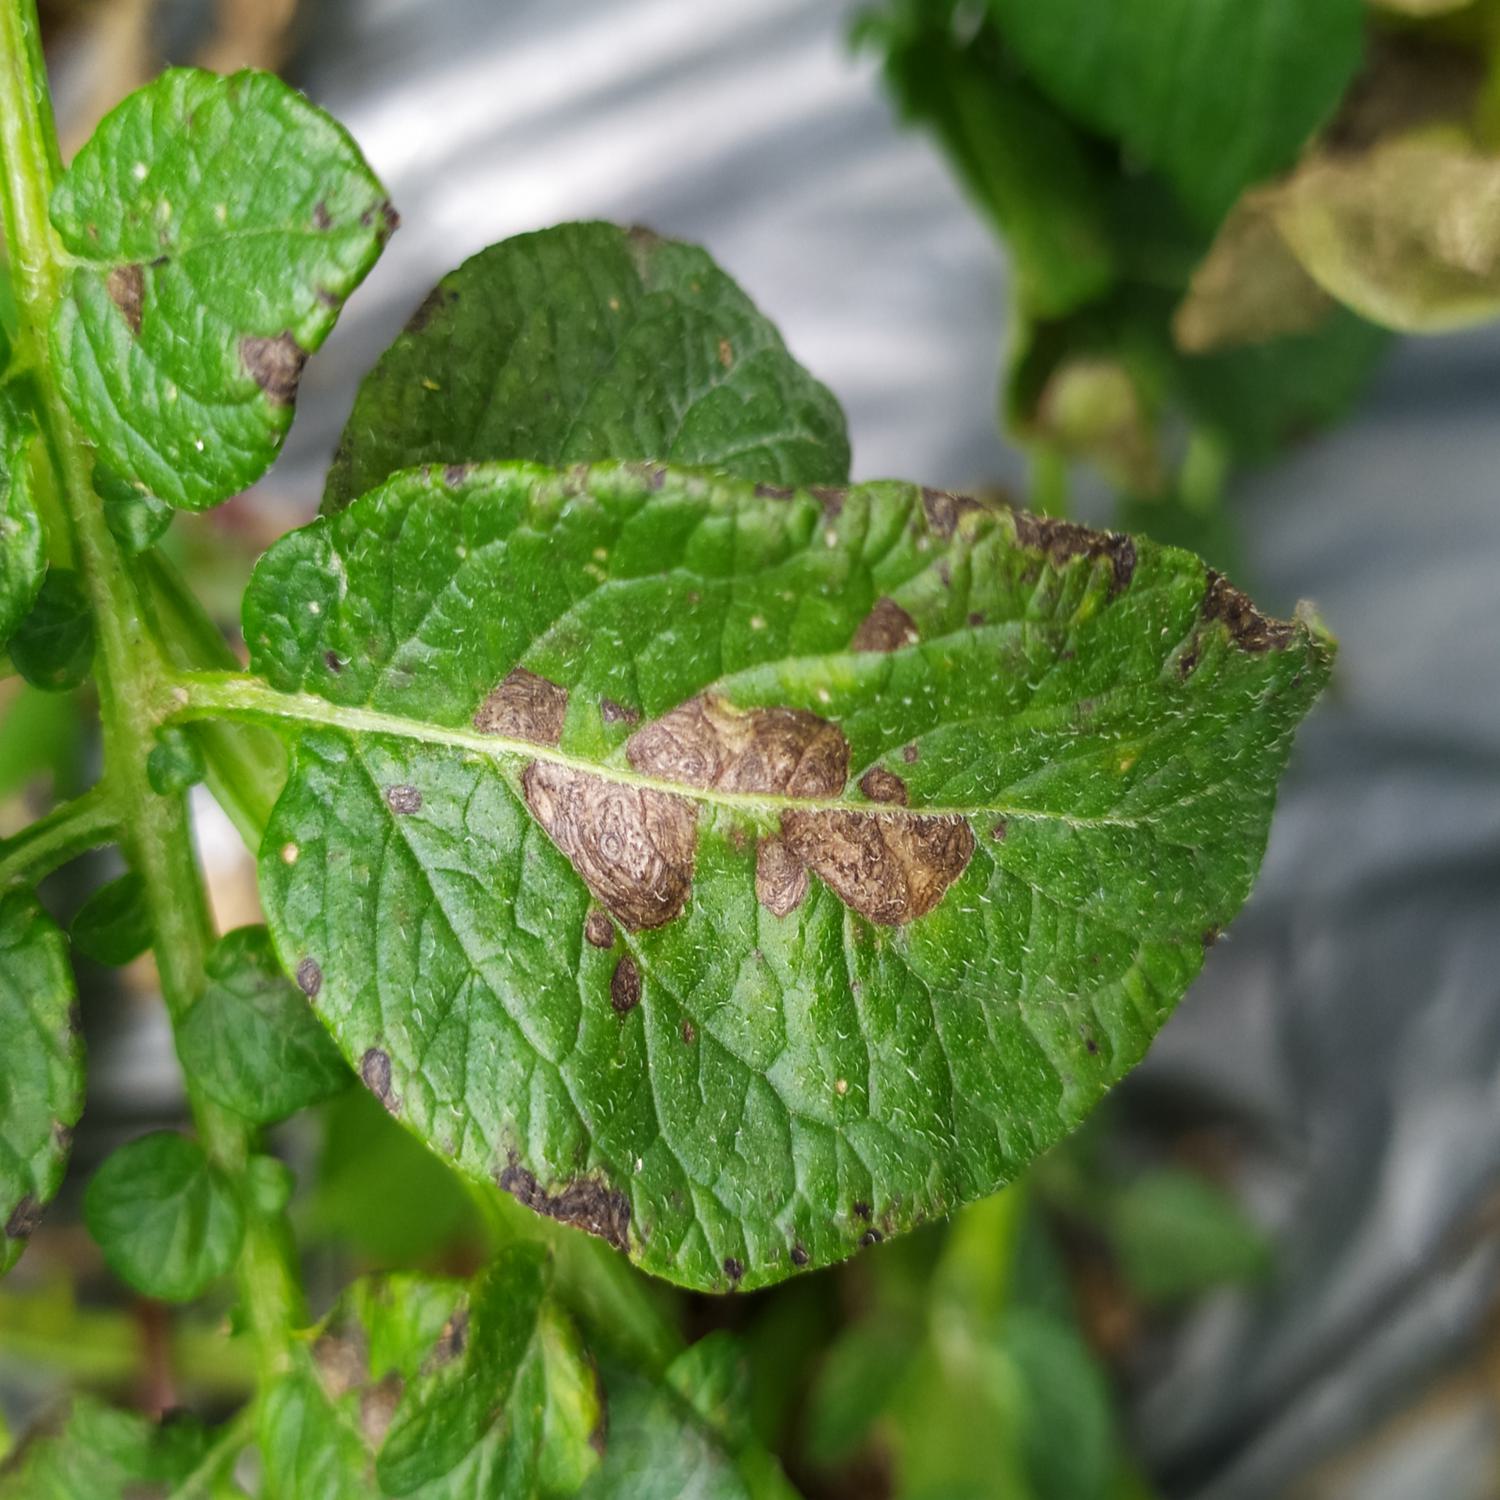
Label: Fungi